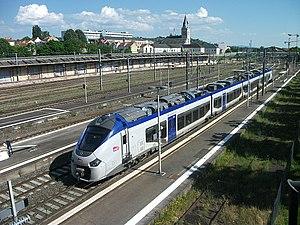
Alstom Régiolis B 84641/642 en gare de Vichy sur le TER 873361 pour Clermont-Ferrand [14416]
La gare de Vichy est une gare ferroviaire française de la ligne de Saint-Germain-des-Fossés à Darsac, située sur le territoire de la commune de Vichy, dans le département de l'Allier et la région Auvergne-Rhône-Alpes. Mise en service en 1862 pour les cures de Napoléon III puis modernisée en 1977, elle a retrouvé son aspect d'origine entre 2007 et 2009 à l'occasion de travaux de rénovation.